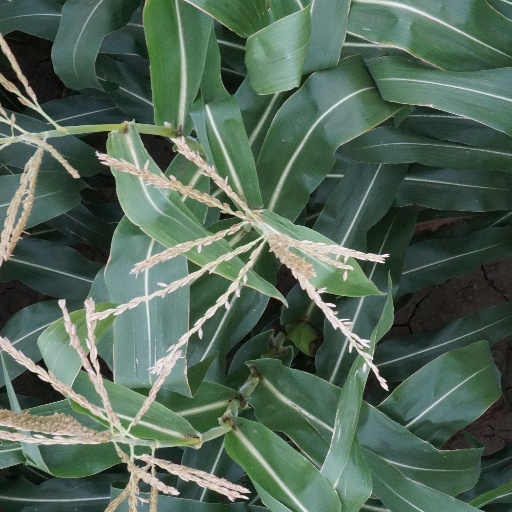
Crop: maize; corn